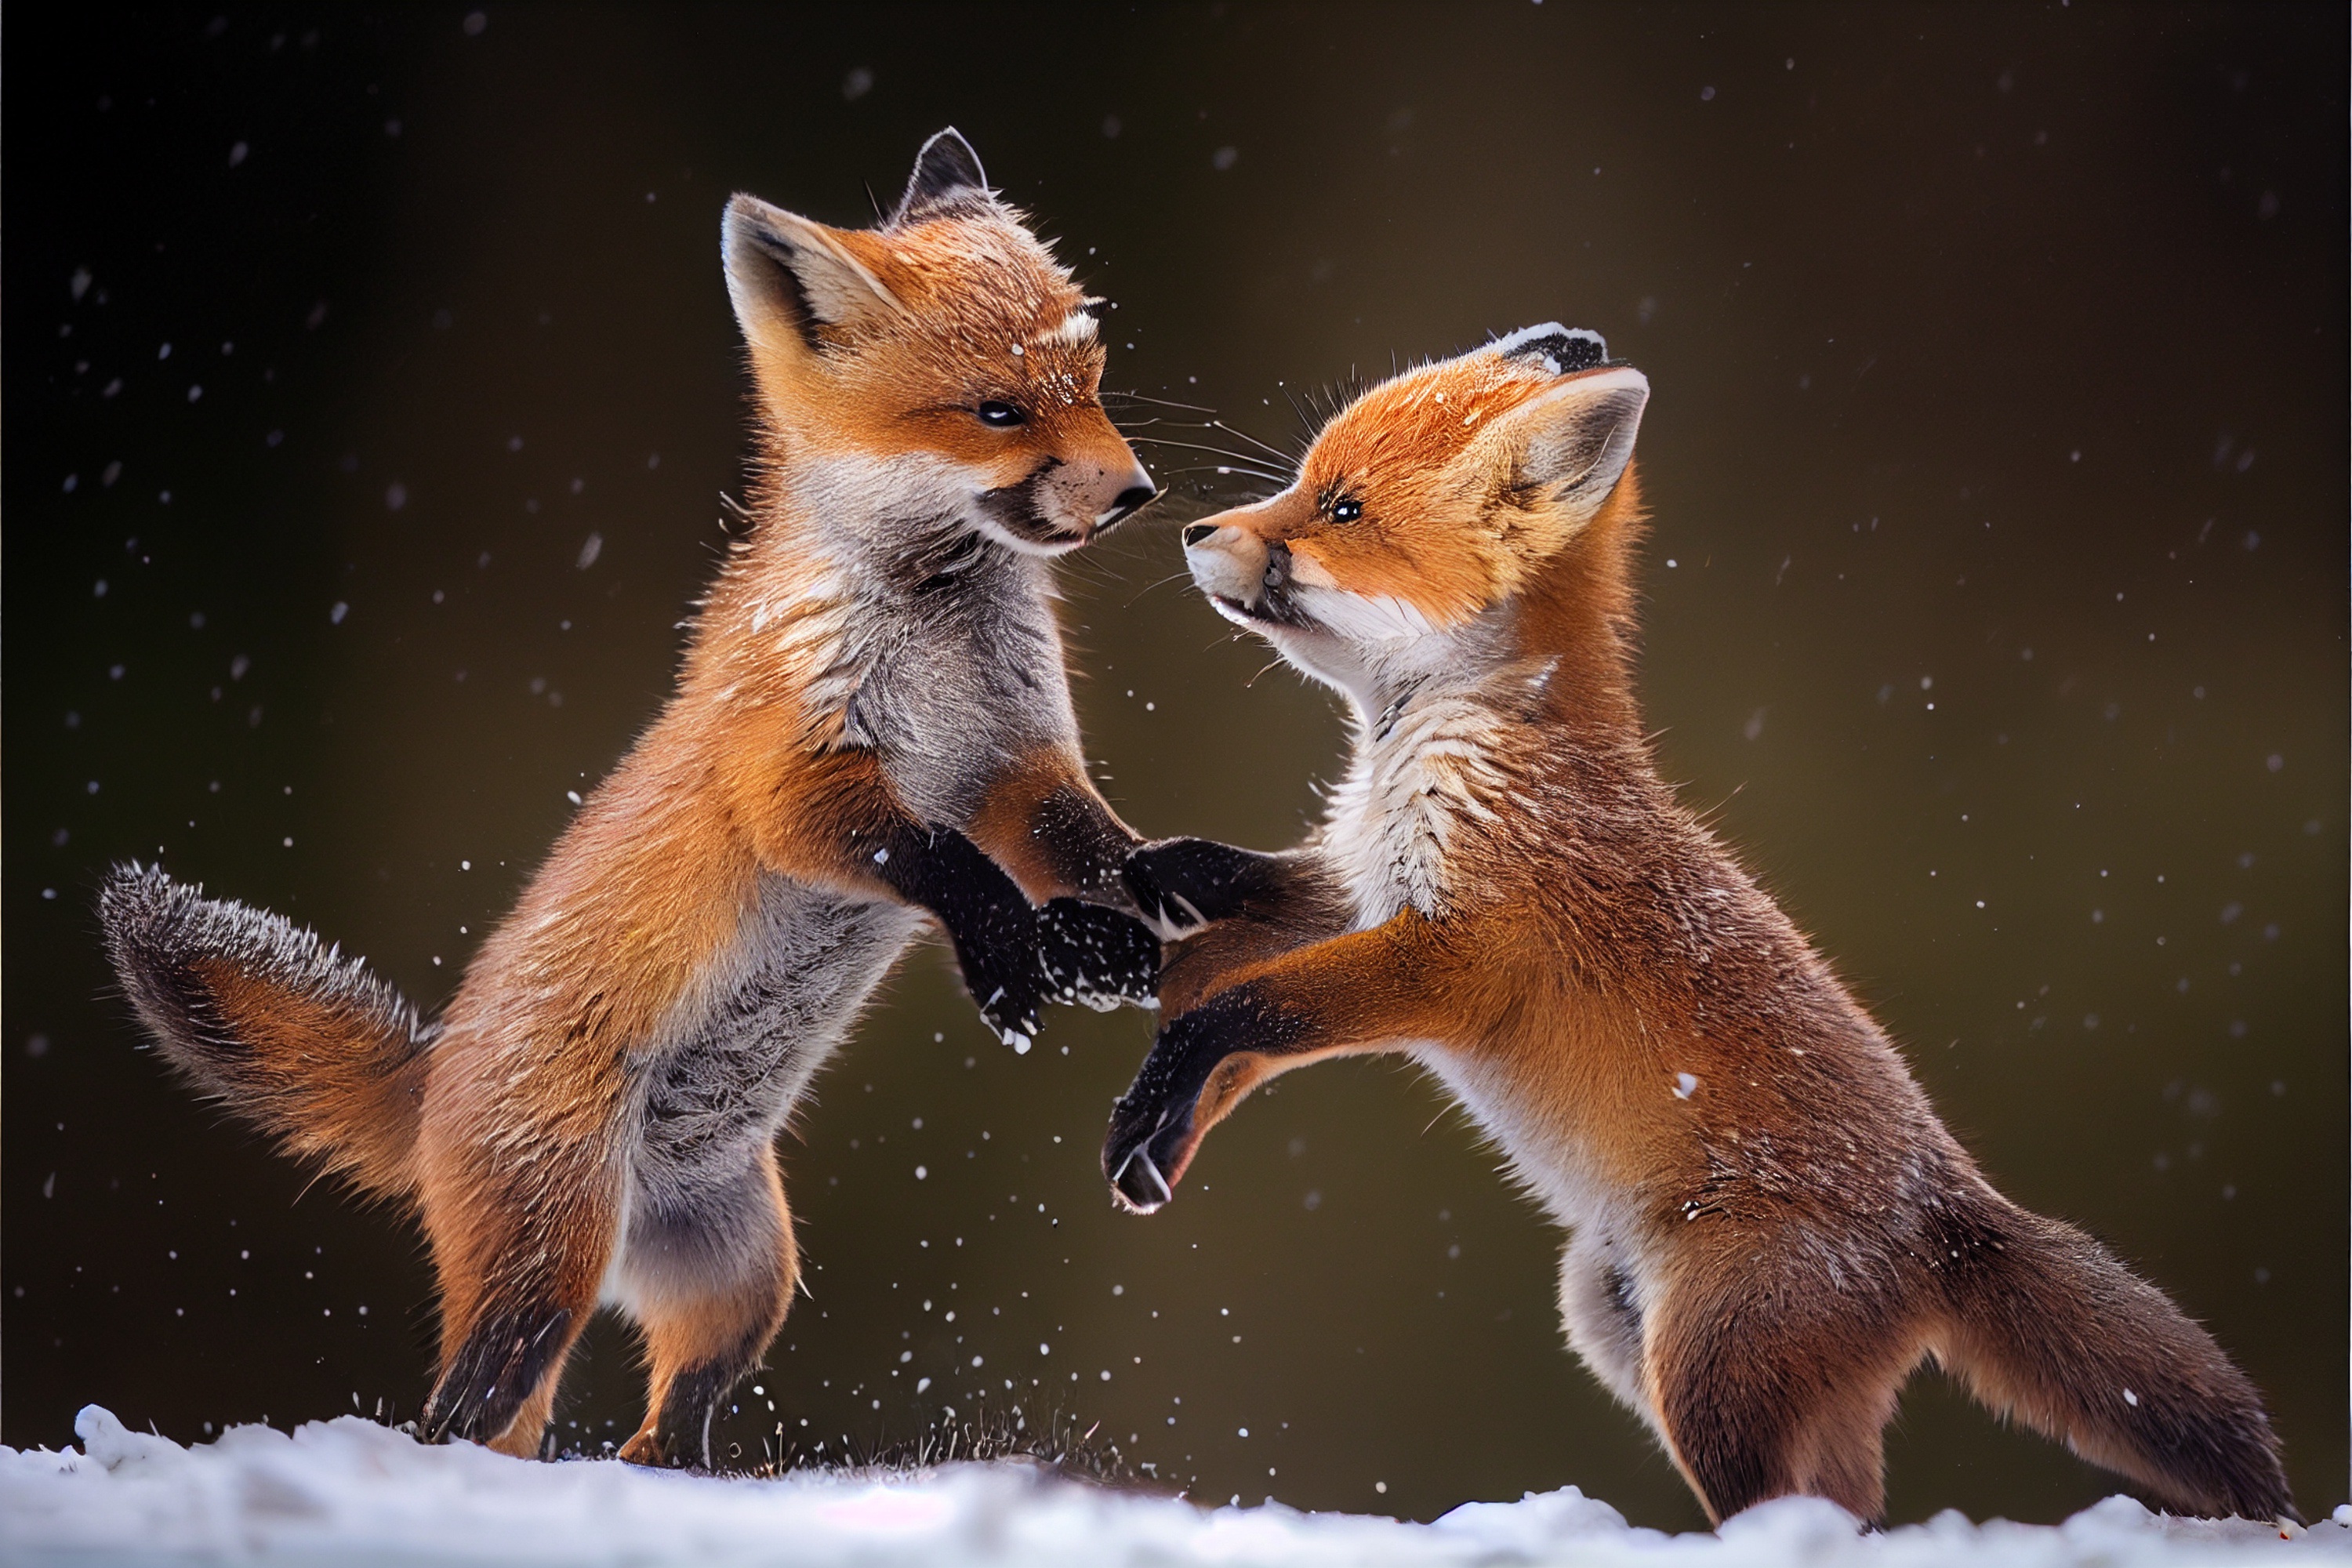
animals, carnivore, organism, whiskers, terrestrial animal, fawn, snow, tail, snout, fox, Swift fox, red fox, fur, claw, wildlife, rodent, winter, macro photography, photo caption, squirrel, canidae, illustration, art